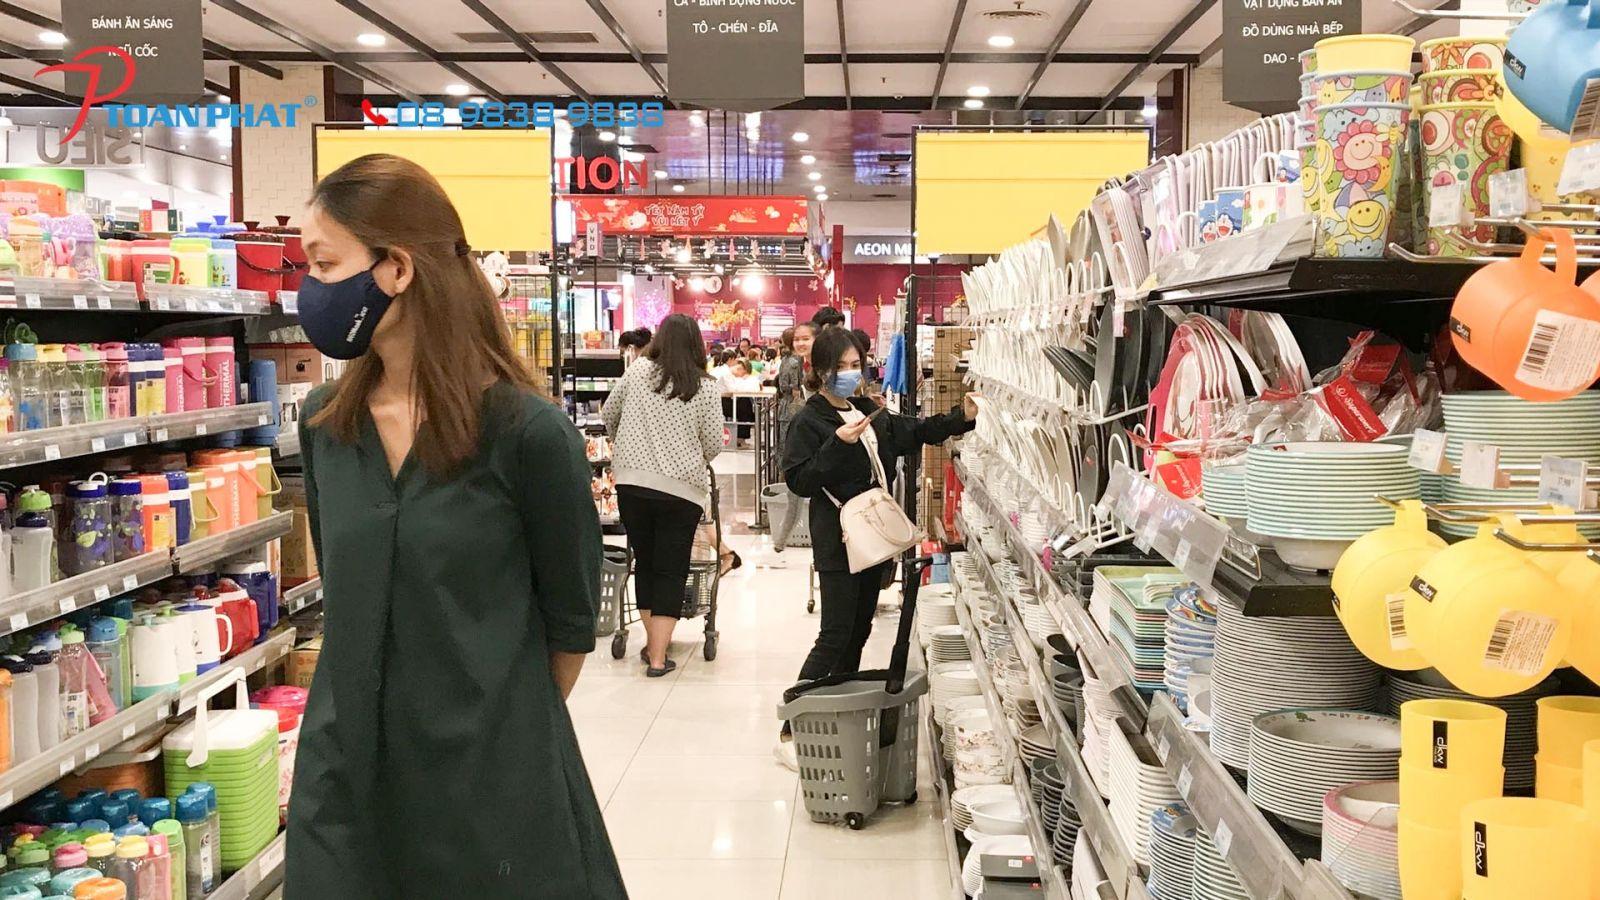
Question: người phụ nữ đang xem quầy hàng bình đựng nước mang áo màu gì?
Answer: áo màu đen